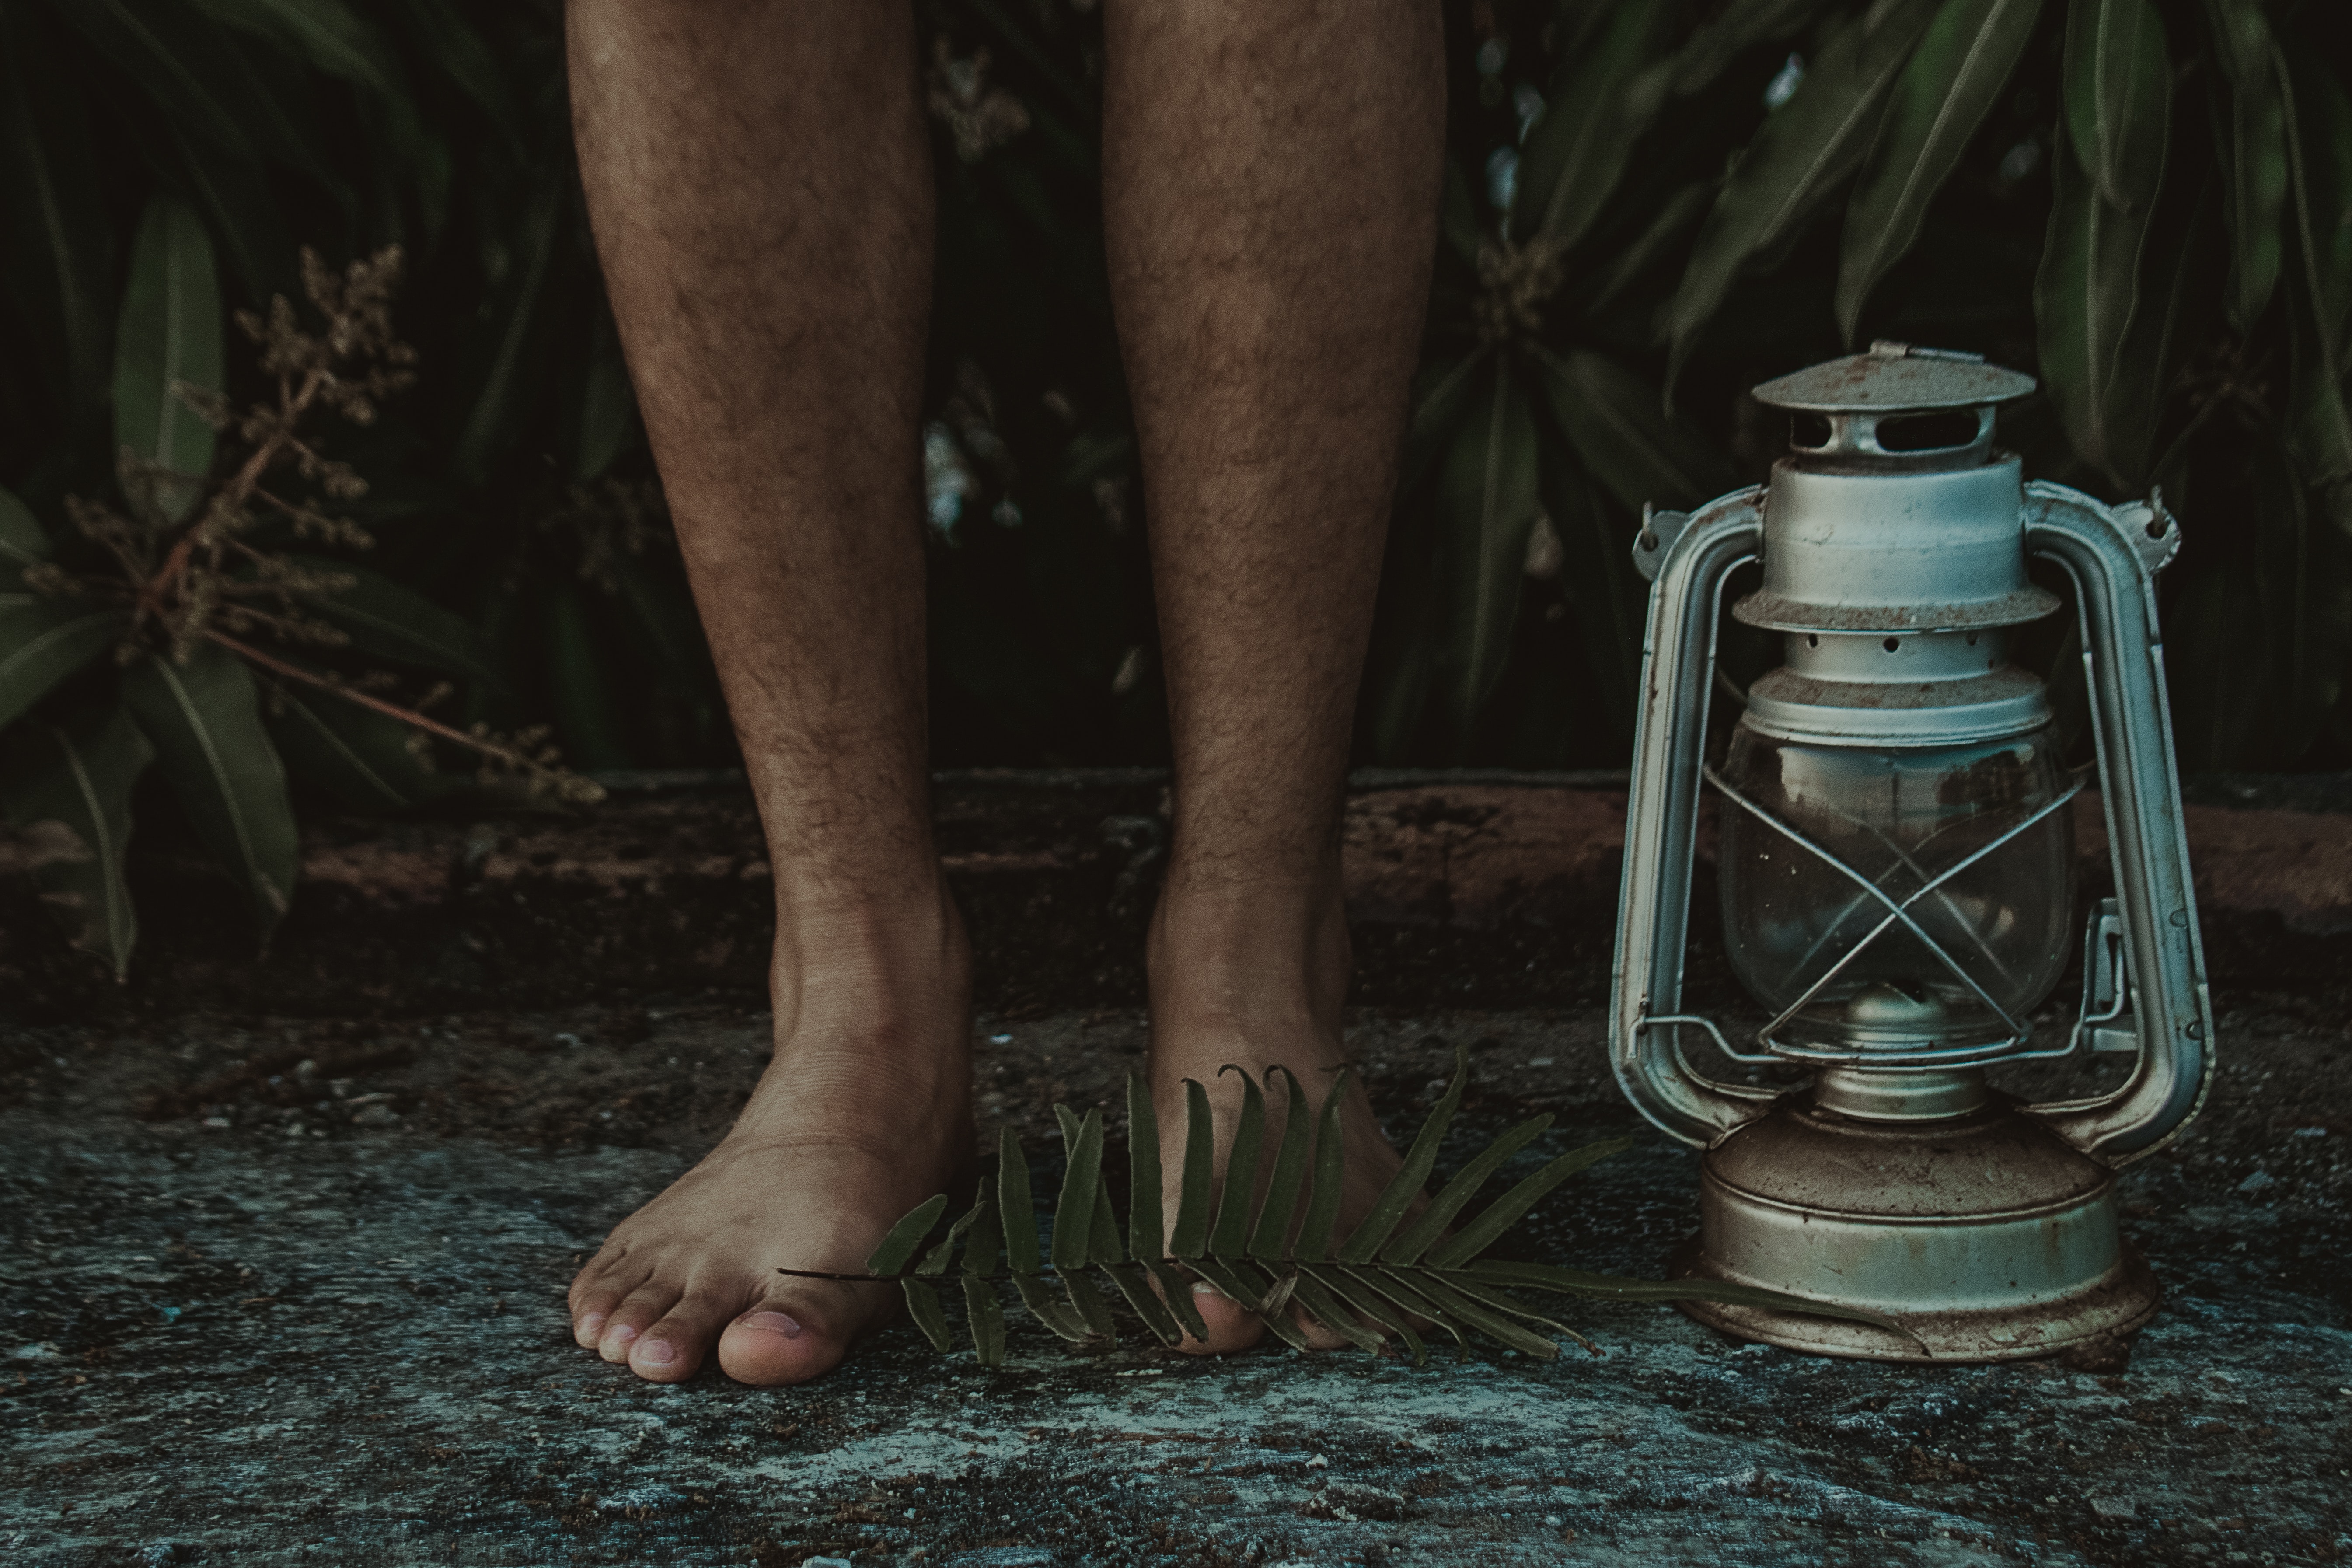
water, leg, human leg, foot, toe, footwear, still life photography, barefoot, shoe, human body, ankle, human, hand, photography, darkness, still life, stock photography, glass, Colorfulness, reflection, flesh